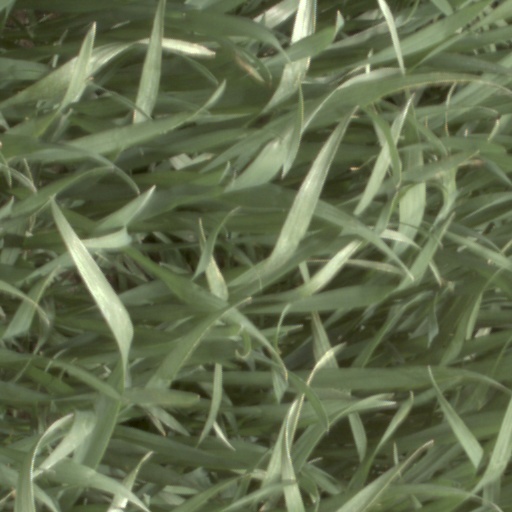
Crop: wheat